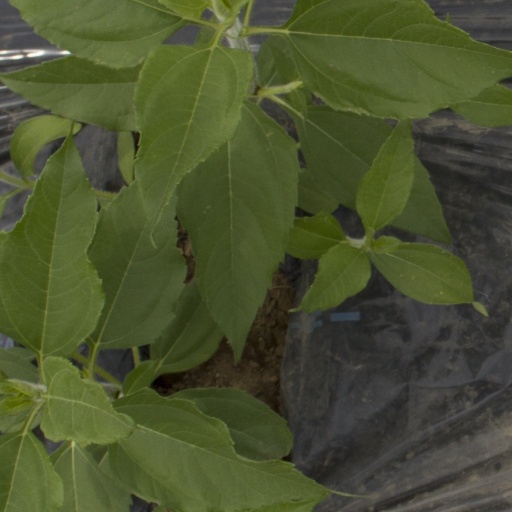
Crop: Jerusalem artichoke